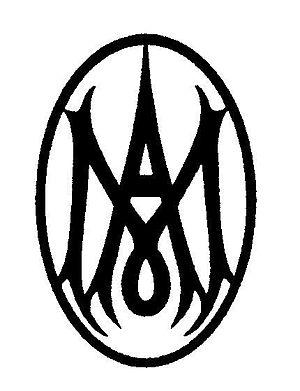
Les Conceptionistes Missionnaires de l'Enseignement sont une congrégation religieuse féminine enseignante de droit pontifical.